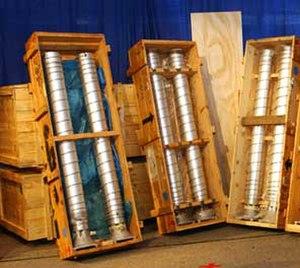
Ali Bhutto, de son nom complet Zulfikar Ali Bhutto est un homme d'État pakistanais, né le 5 janvier 1928 à Larkana dans le Sind et mort pendu le 4 avril 1979 à Rawalpindi. Fondateur du Parti du peuple pakistanais et socialiste, il a été au pouvoir de 1971 à 1977 et est l'une des figures majeures de l'histoire du pays.